Pilo Peristeri

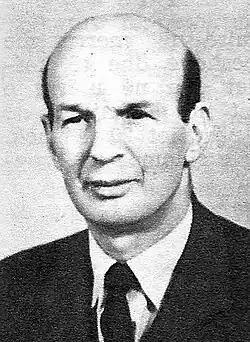

Pilo Peristeri (10 December 1909 – 5 August 2009) was an Albanian politician of the Albanian Party of Labour (PPSh).